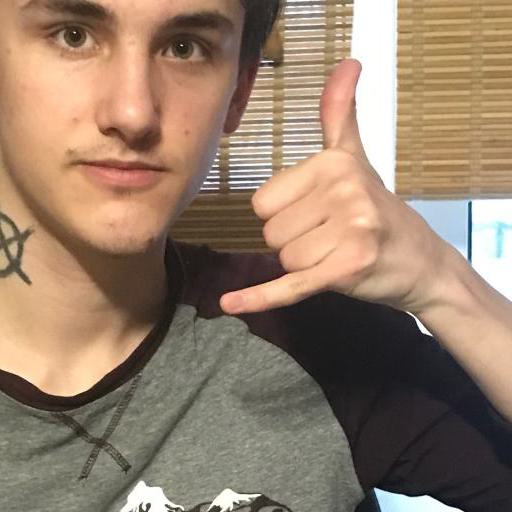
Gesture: call